Stalin: Breaker of Nations

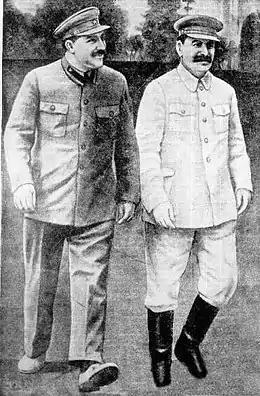
Stalin with Kaganovich during the Holodomor

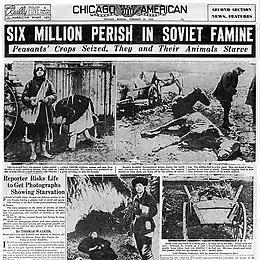
Newspaper reporting the famine in Ukraine

Stalin: Breaker of Nations is a biography of Joseph Stalin by author and historian Robert Conquest. It was published in 1991 by Weidenfeld and Nicolson and Penguin Books.